Swaggering

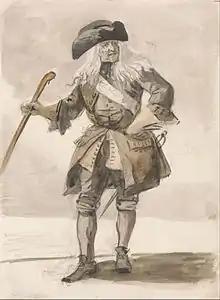
"A Man Swaggering" — one of twelve "London Cries" by Paul Sandby which were drawn from life and published in 1760.

Swaggering is an ostentatious style of walking with an extravagant manner. The exact gait will vary with personality and fashion but it is generally more of a loose, rolling style than a stiff strut. The feet will be kept apart rather than following each other in line and the more swaggering the gait, the greater the lateral distance between them. Studies have found that people are able to determine sexual orientation from such cues and a shoulder-swagger was perceived as a heterosexual orientation.